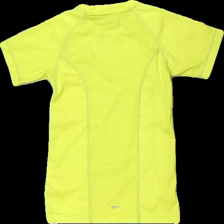
View: back
Type: T-shirt
Category: Children
Brand: Soc (Stadium)
Colors: Yellow
Material: 100% polyester
Pattern: Logo print
Cut: Regular
Size: 122
Season: All
Trend: Sports
Stains: Major
Damage: fläckar
Damage location: top center
Damage 2: fläckar
Damage 2 location: middle center
Damage 3 location: bottom left
Price range: <50
Recommended usage: Export
Description: gul tränings t-shirt med logga fram, fläckar fram